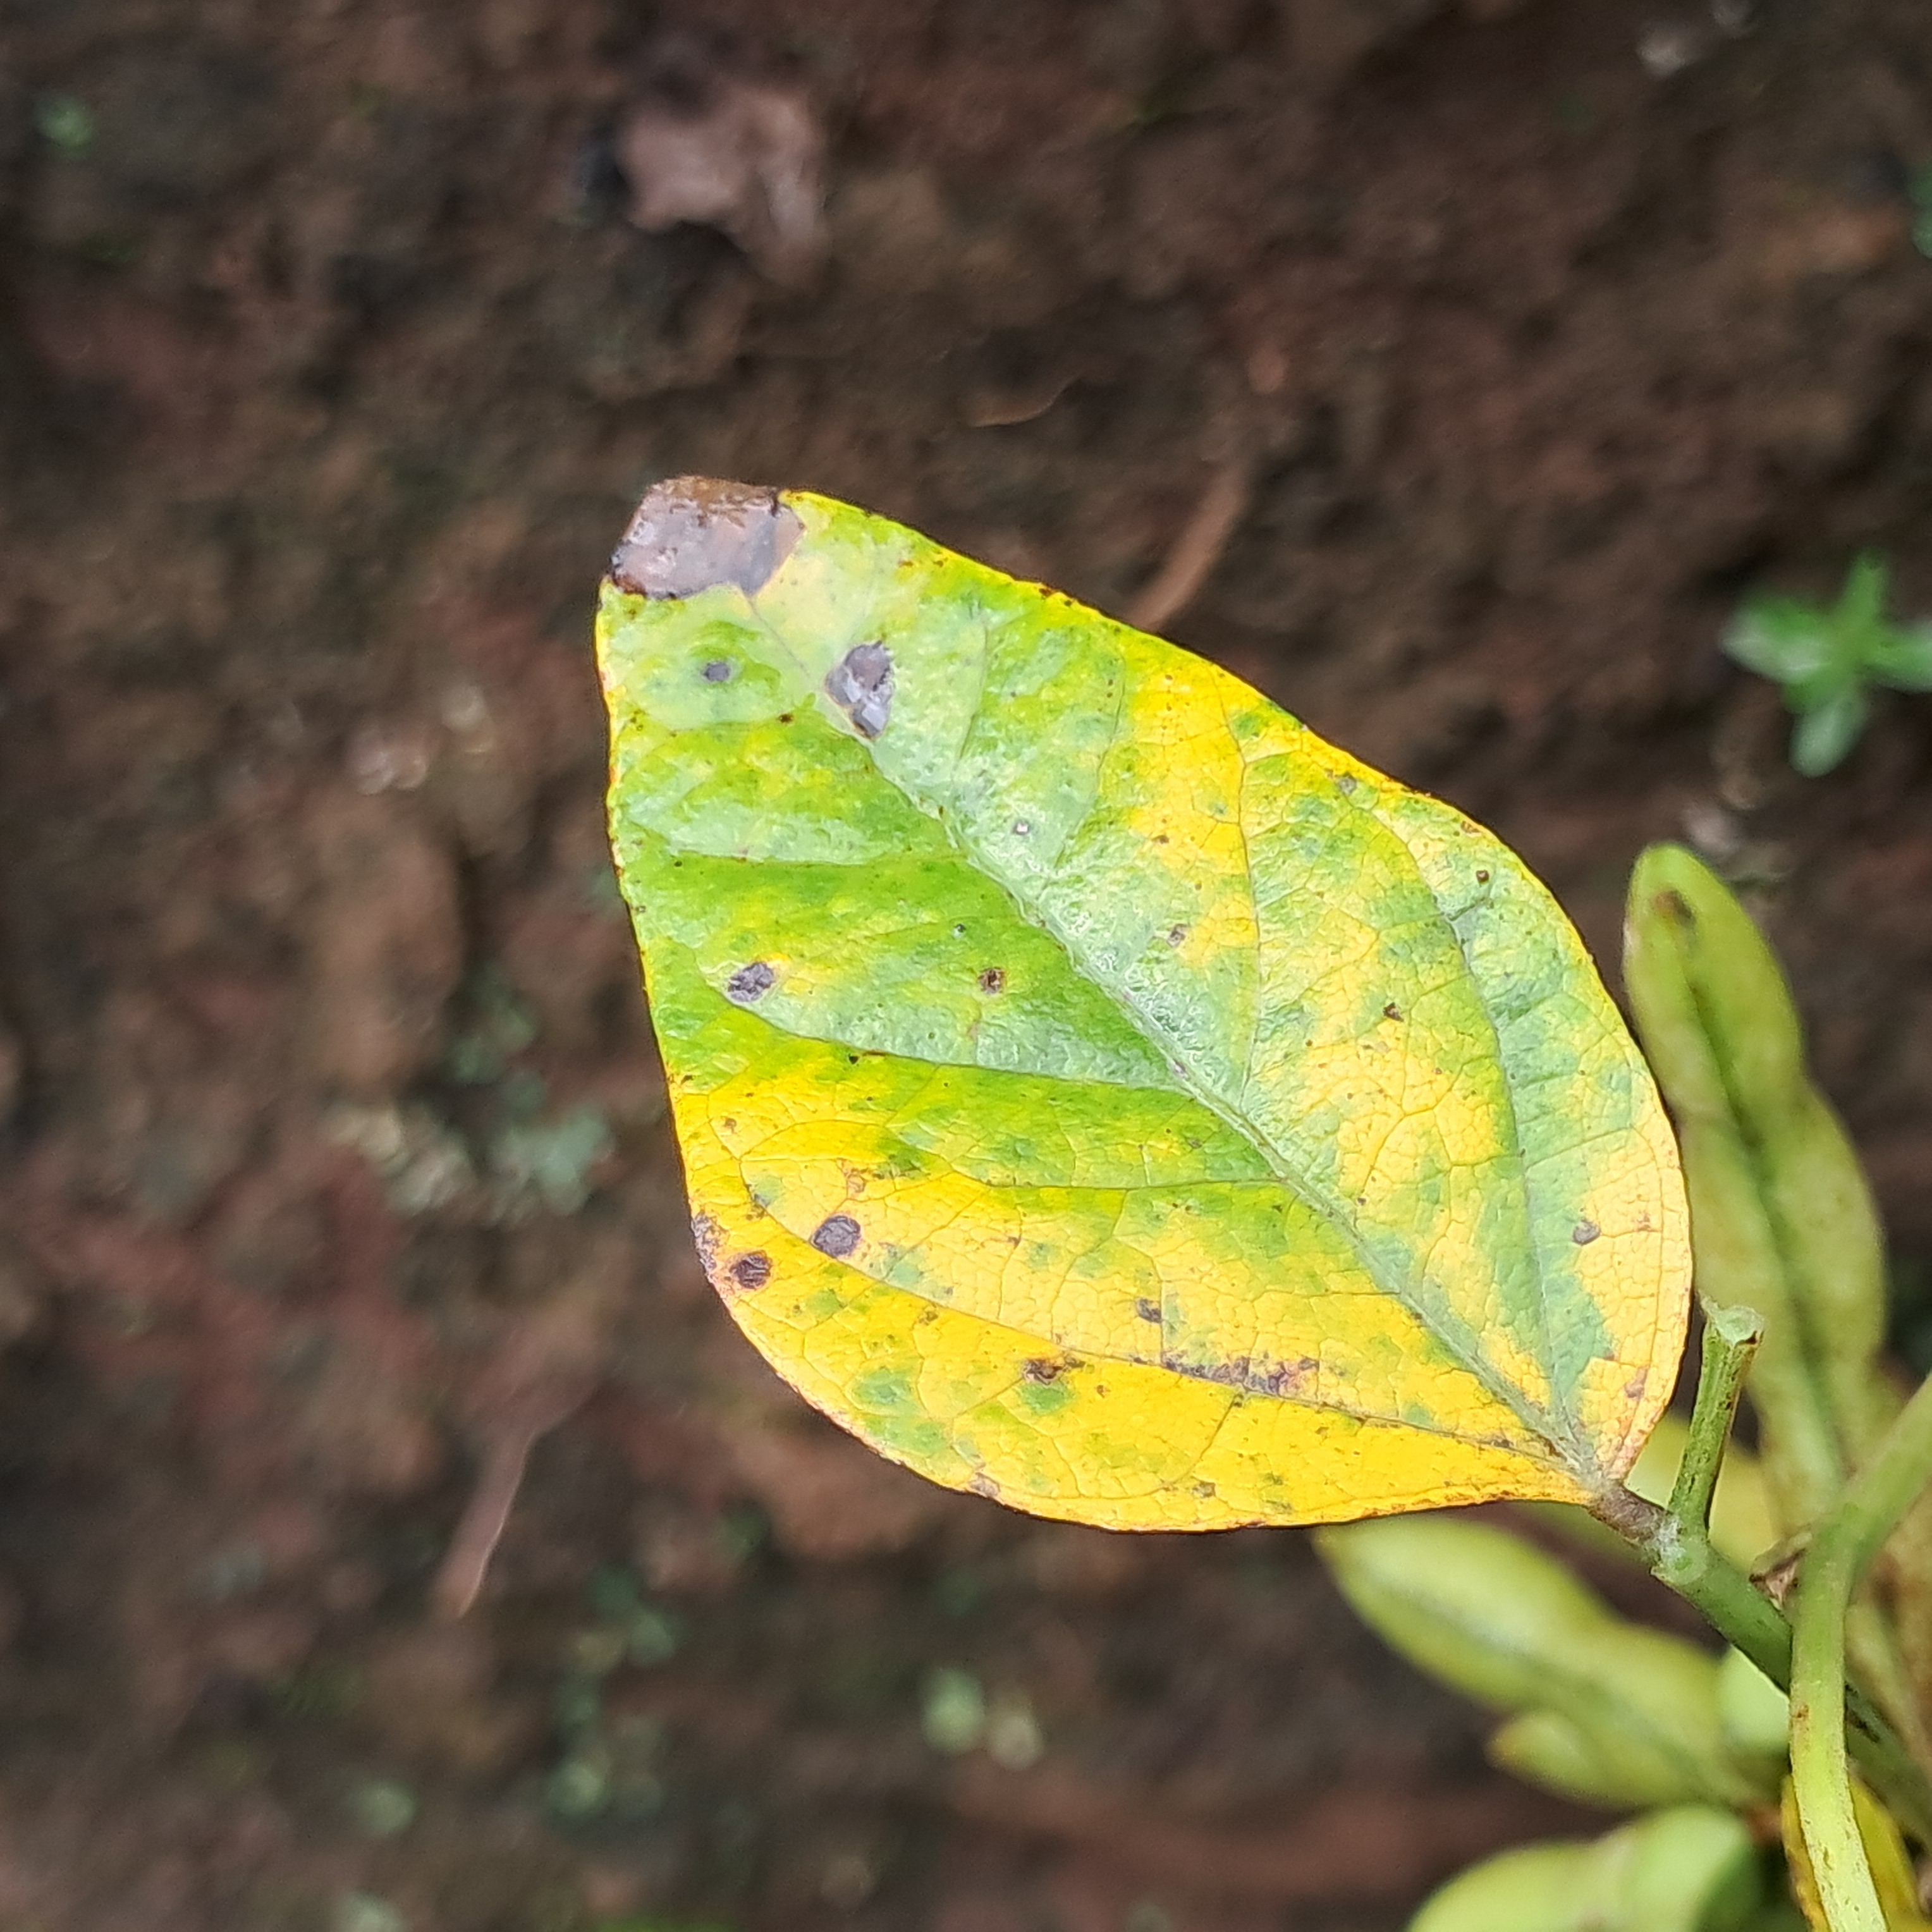
Label: Rust